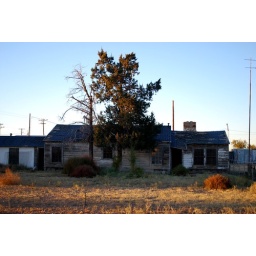
An old, abandoned house on the side of highway 80 in Midland, TX.Nikon D60VR 18-55mm F/3.5-5.6G @ 36mmF/5.31/50sISO 100